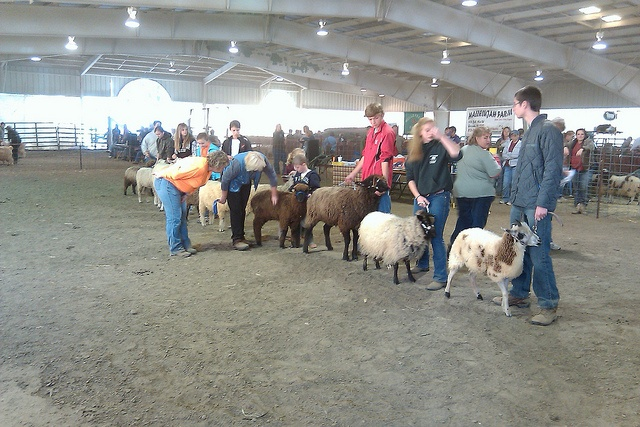
A bunch of people showing of sheep at a sheep show.
A group of people are parading their animals at a competition.
A group of people in line with their sheep at a contest.
A group of people each with their own sheep.
a group of people lined up with their sheep